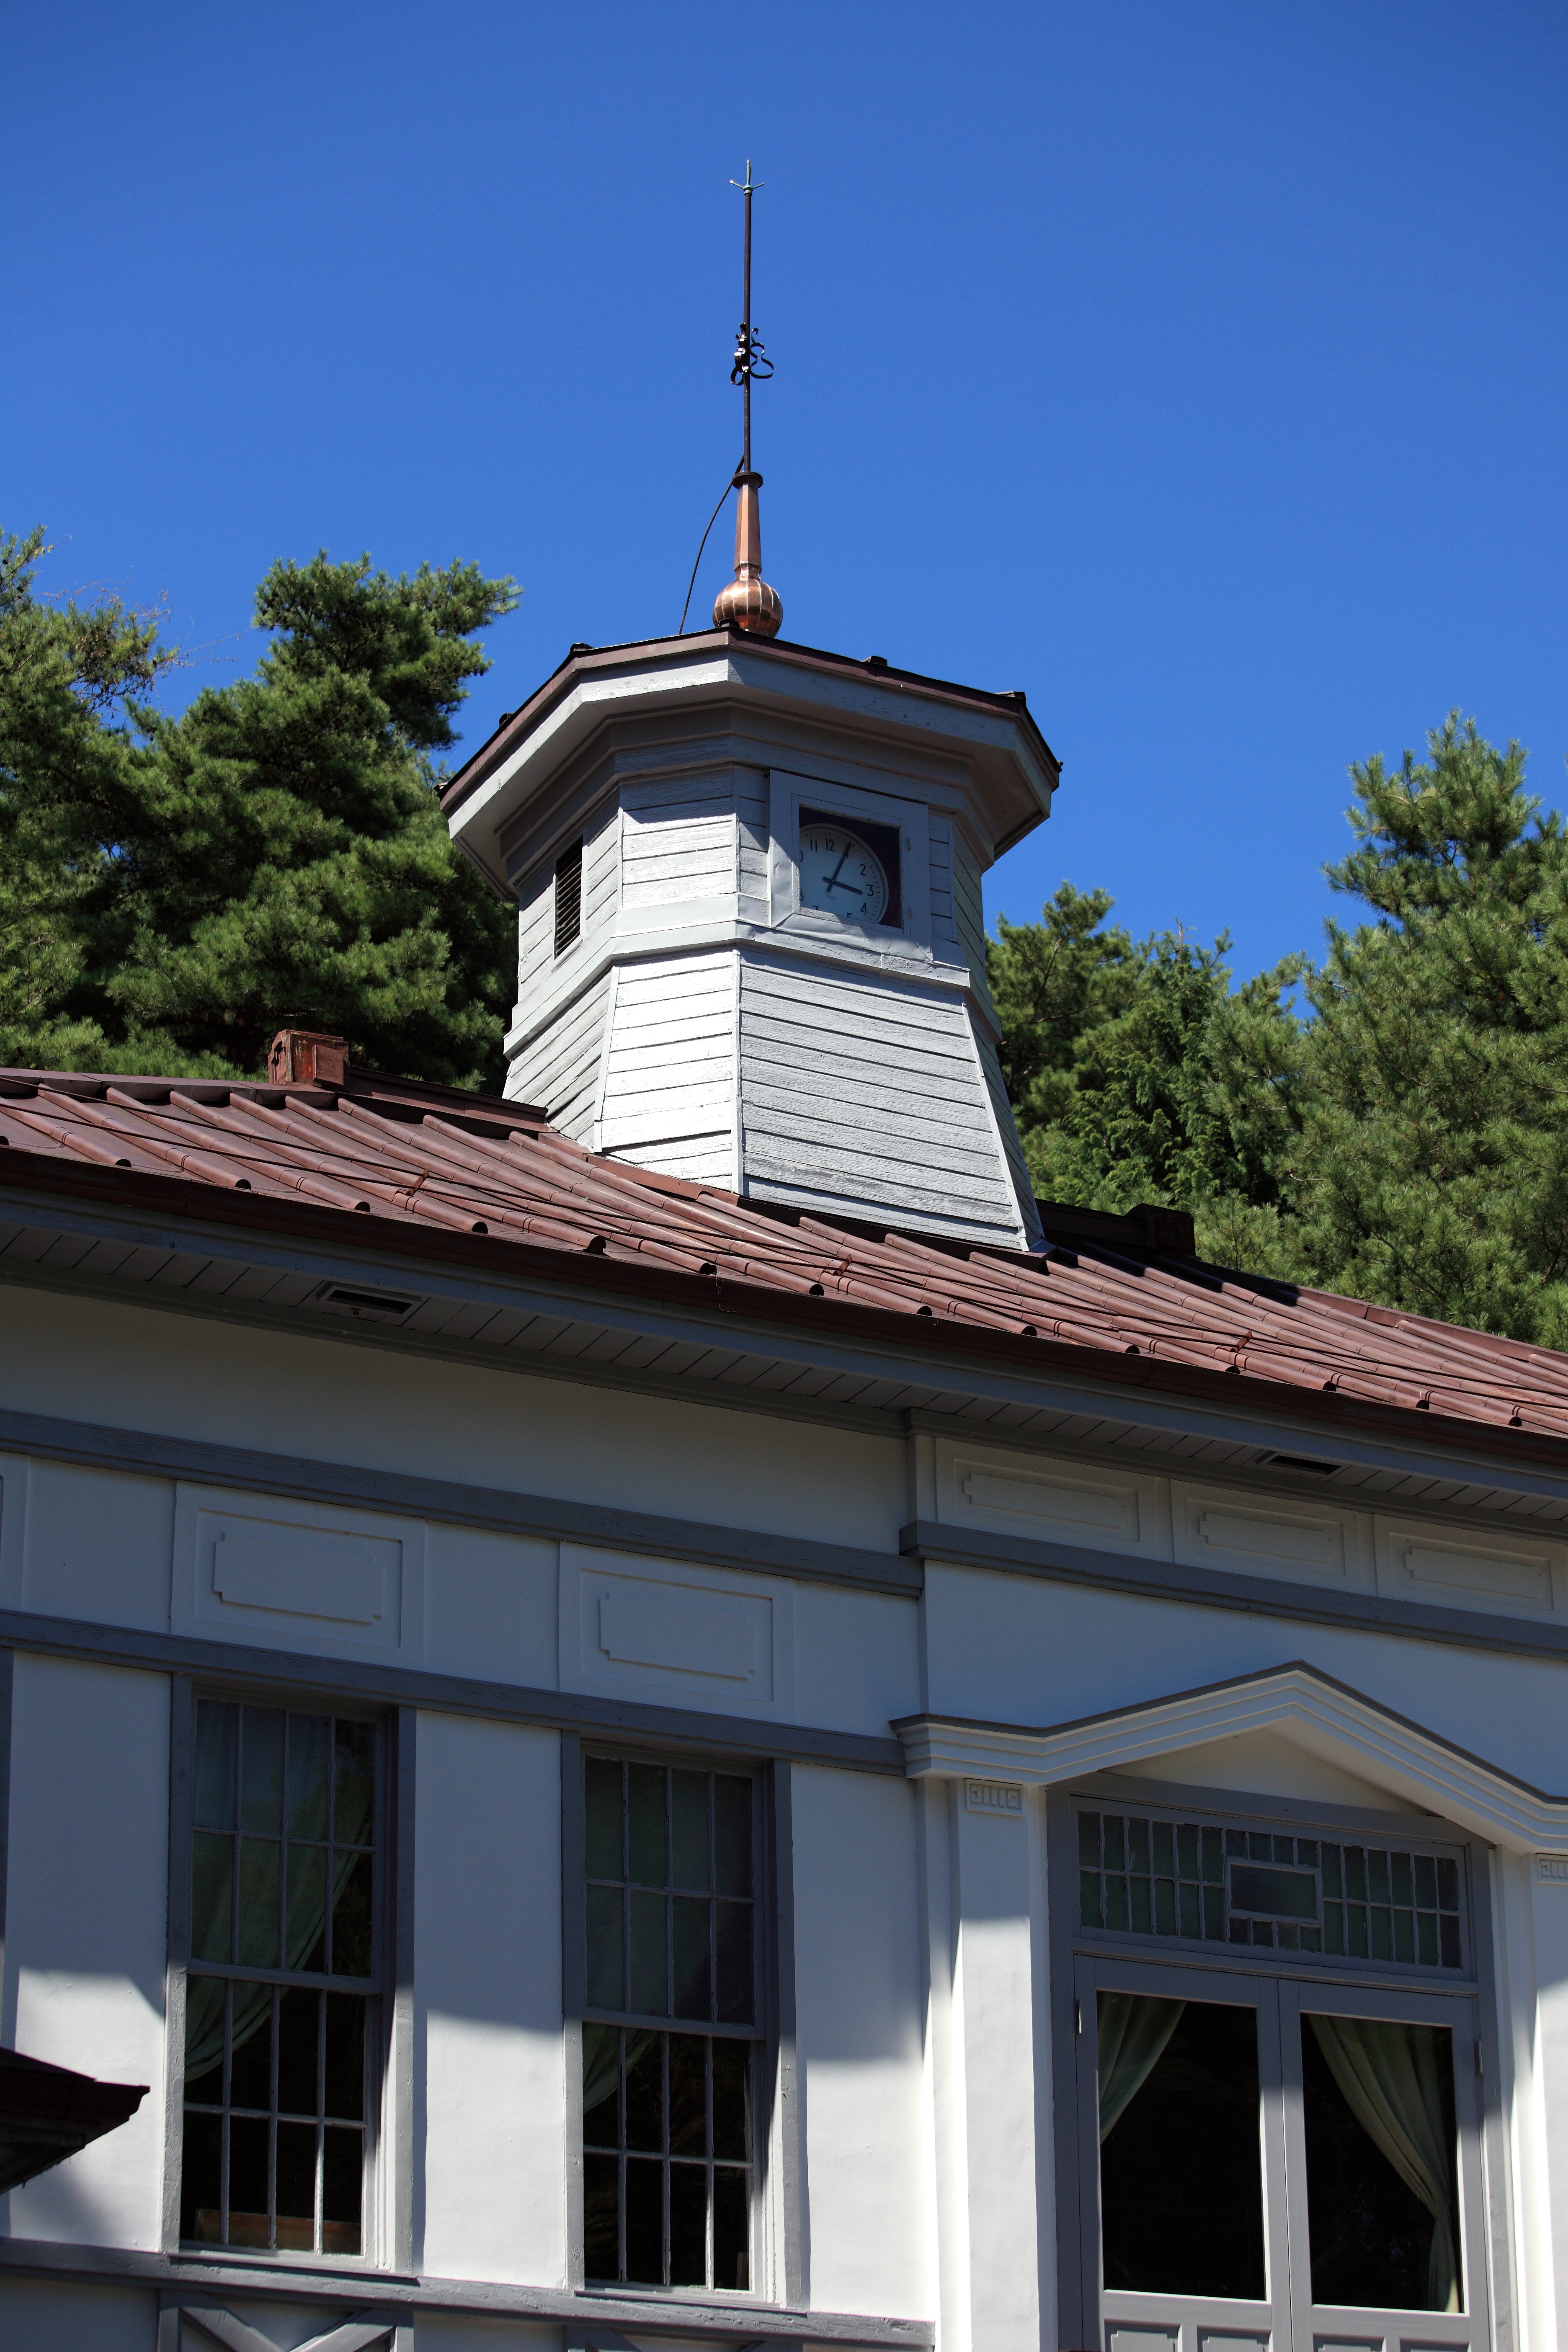
architecture, building, high, tower, landmark, facade, church, chapel, place of worship, steeple, 5d, hires, markii, hi, res, resolution, nagano, komagane, westernstylehouse, komaganecitymuseum